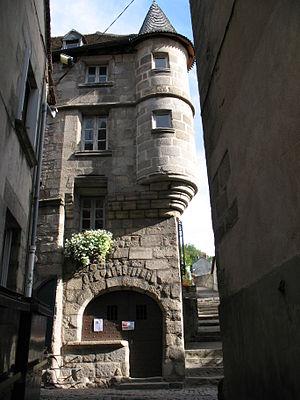
La maison Corneille, ou maison du tapissier, est située à Aubusson, dans le département de la Creuse et la région Nouvelle-Aquitaine. Devenue office de tourisme, elle abrite actuellement le musée des Arts et traditions populaires.
Aubusson est une commune française située dans le département de la Creuse, en région Nouvelle-Aquitaine. Ses habitants sont appelés les Aubussonnais.
La tapisserie d'Aubusson compte six siècles d’histoire : depuis les « verdures » du XVᵉ siècle, puis la Manufacture Royale de 1665, un début de XXᵉ siècle florissant, la crise de l'entre-deux guerres et sa renaissance grâce à la venue de Jean Lurçat, en 1939. L'UNESCO a inscrit en 2009 « La tapisserie d’Aubusson » sur la liste représentative du patrimoine culturel immatériel de l’humanité, après que ce savoir-faire a été inscrit à l'Inventaire du patrimoine culturel immatériel en France.